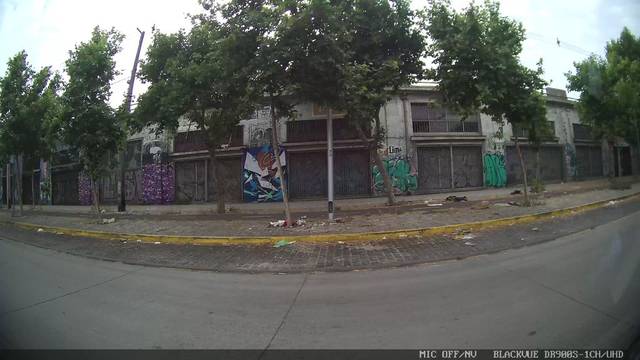
Region: Chile
Coordinates: -33.46, -70.678